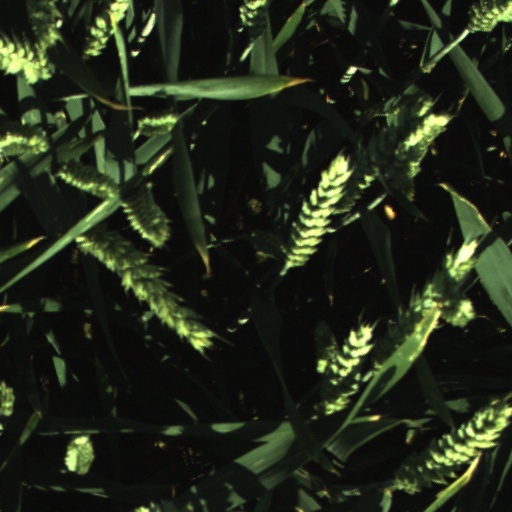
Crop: wheat